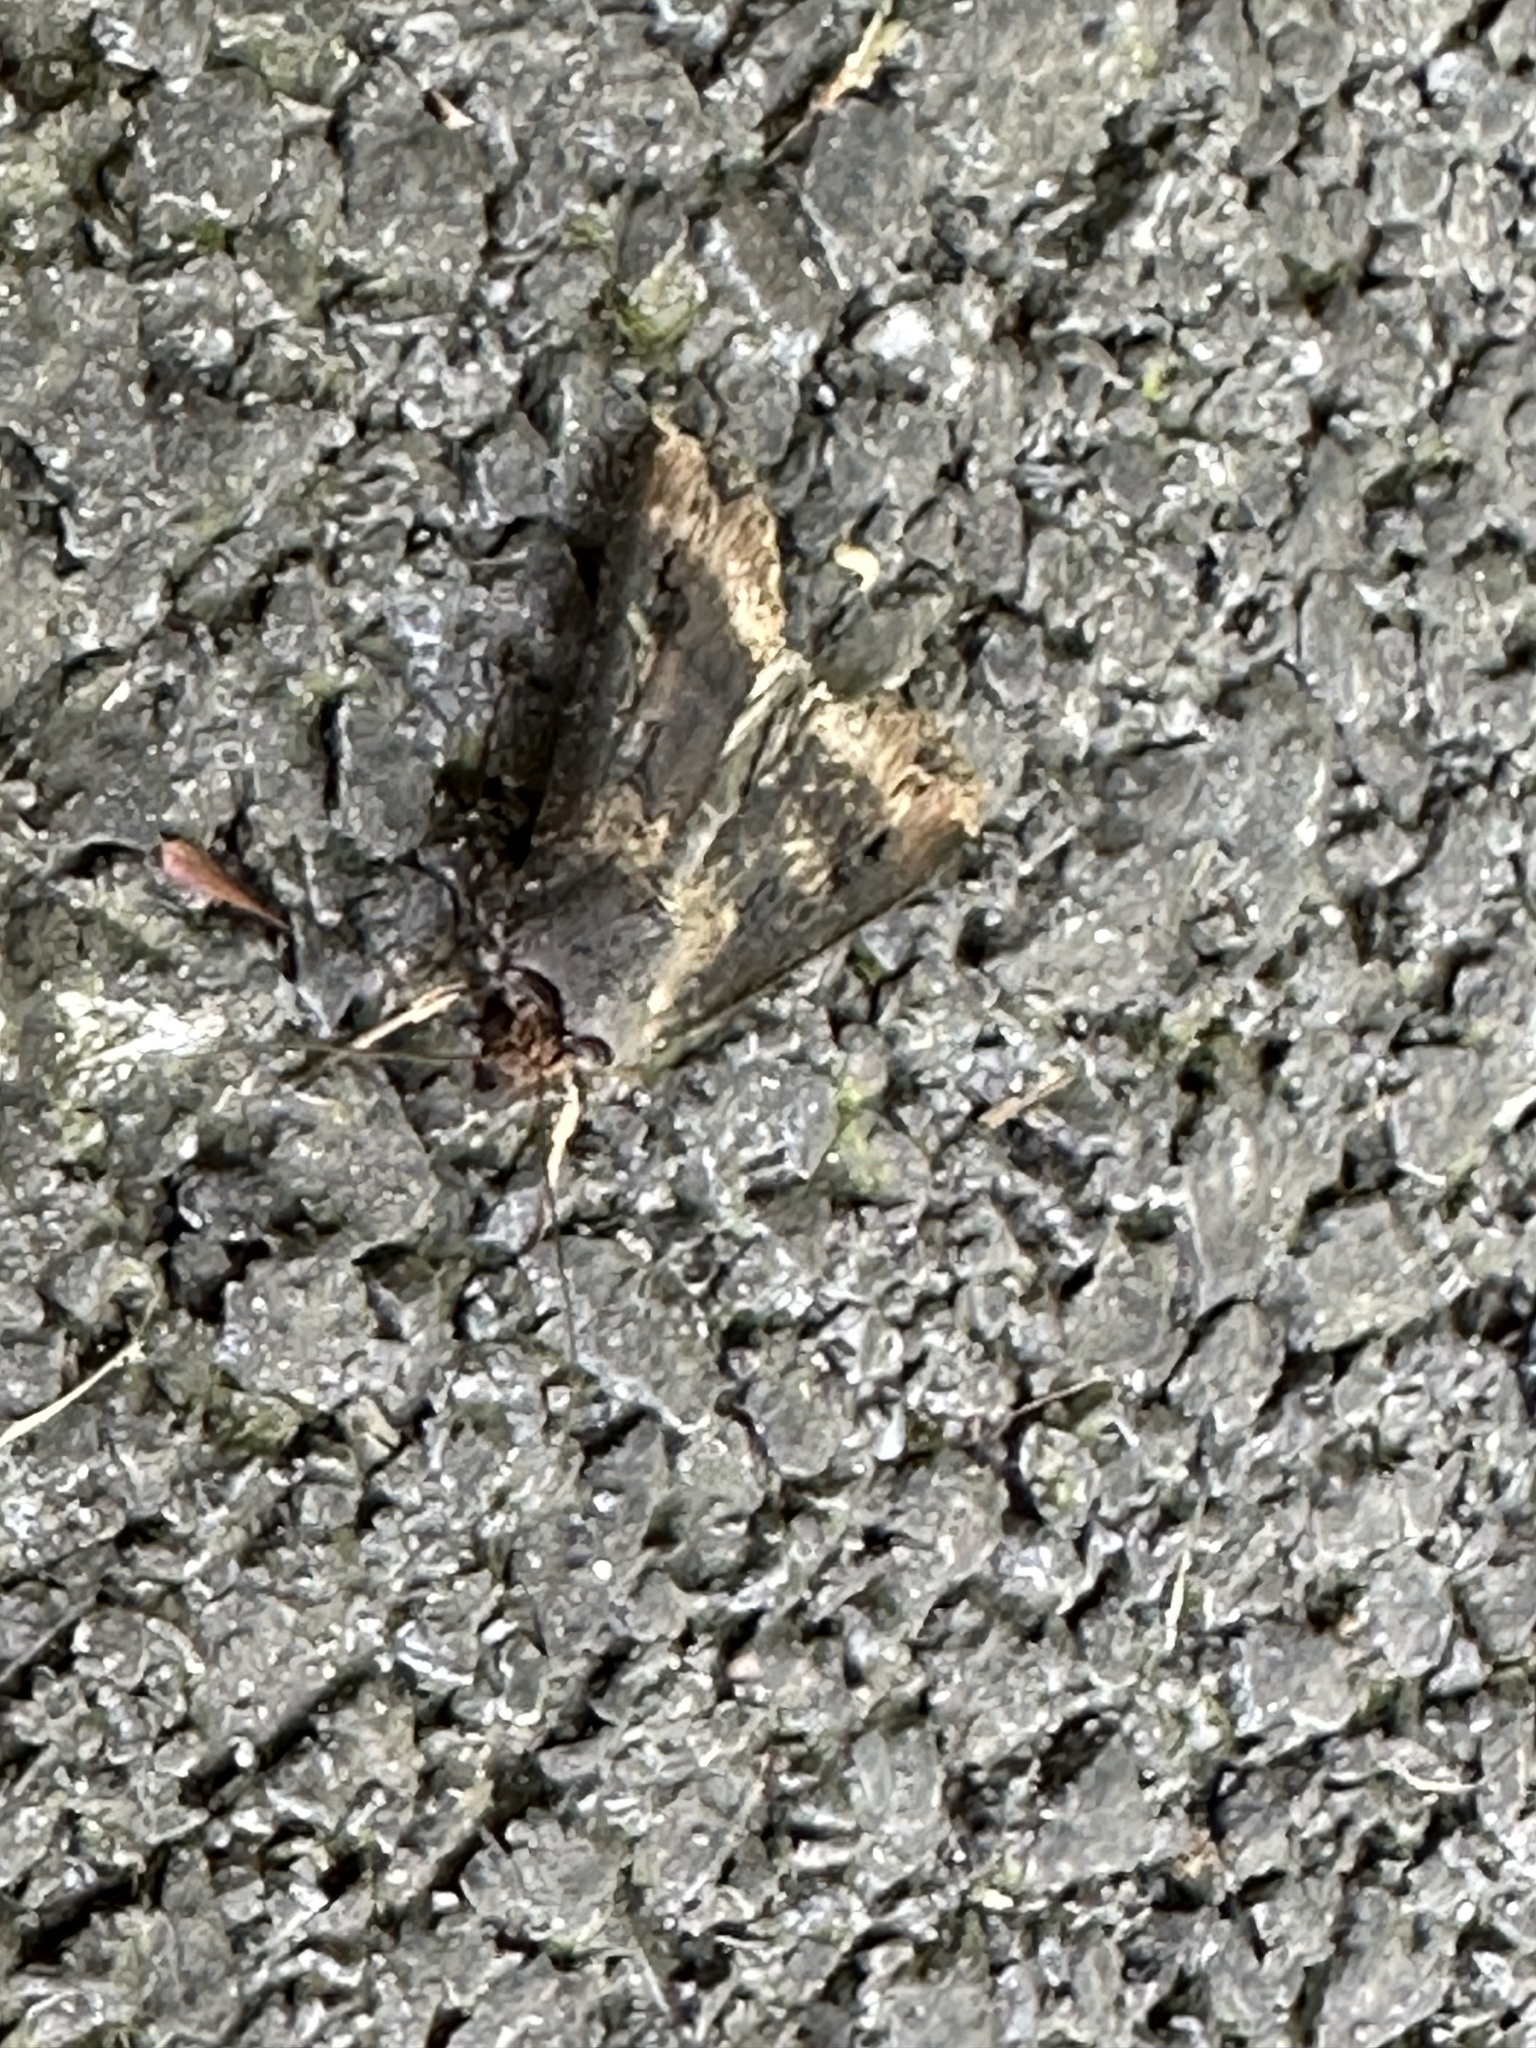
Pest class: cutworms